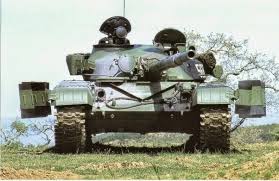
Label: Tank